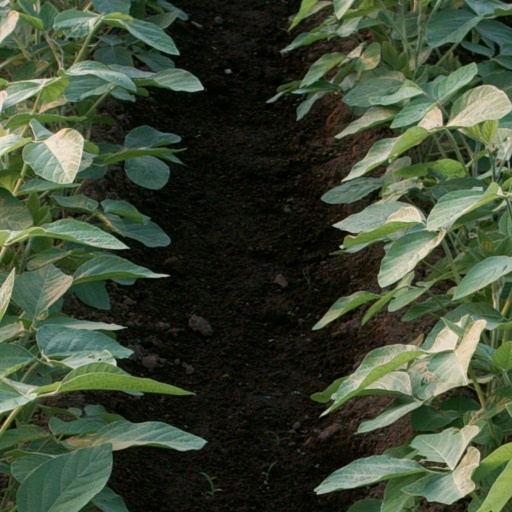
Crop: soybean